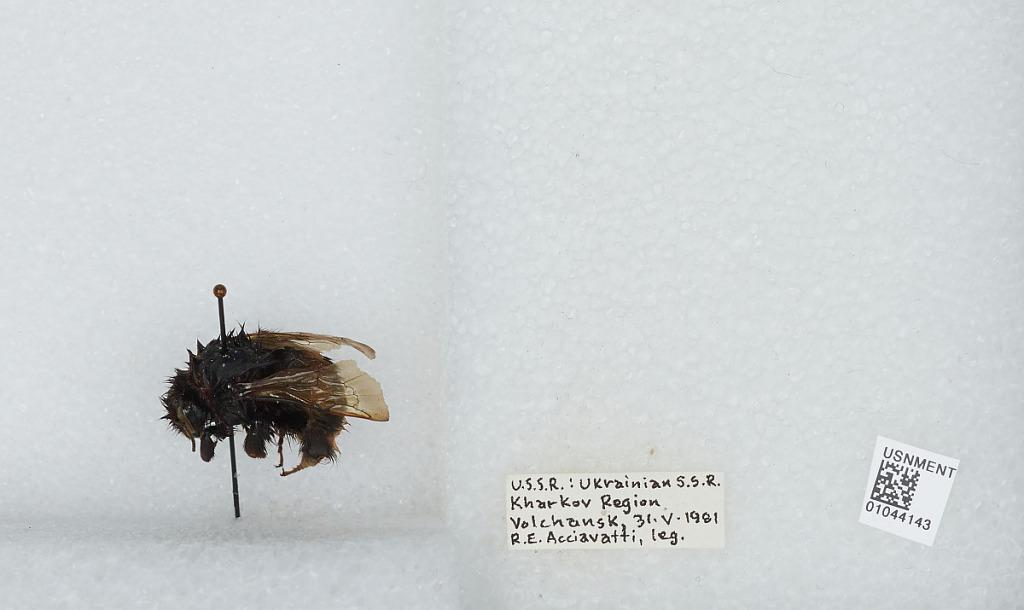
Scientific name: Bombus sp.
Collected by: R. Acciavatti
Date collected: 1981-5-31
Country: Ukraine
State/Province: Kharkiv
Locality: Volchansk
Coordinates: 50.2853, 36.9396